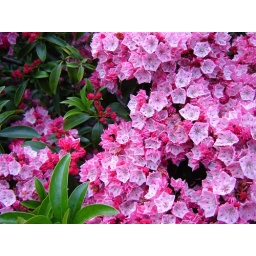
Cute but unidentified pink flowers in Butchart Gardens.